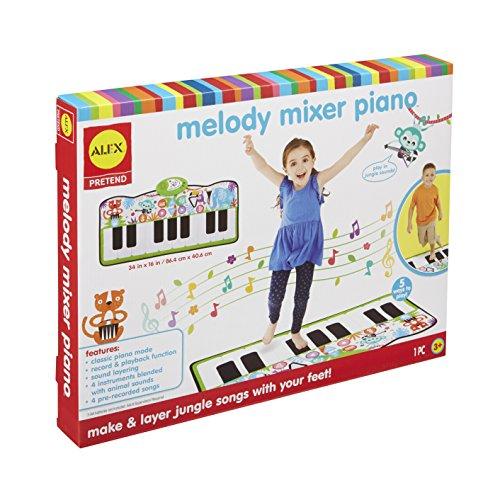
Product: Alex Pretend Melody Mixer Piano Kids Music Activity
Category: Toys & Games | Learning & Education | Musical Instruments | Pianos & Keyboards
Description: Play piano with your feet.
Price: $29.39
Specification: ProductDimensions:14x18x2inches|ItemWeight:1.16pounds|ShippingWeight:1.16pounds(Viewshippingratesandpolicies)|ASIN:B07BZXMV8D|Itemmodelnumber:240120-1|Manufacturerrecommendedage:3months-8years|Batteries:3AAAbatteriesrequired.